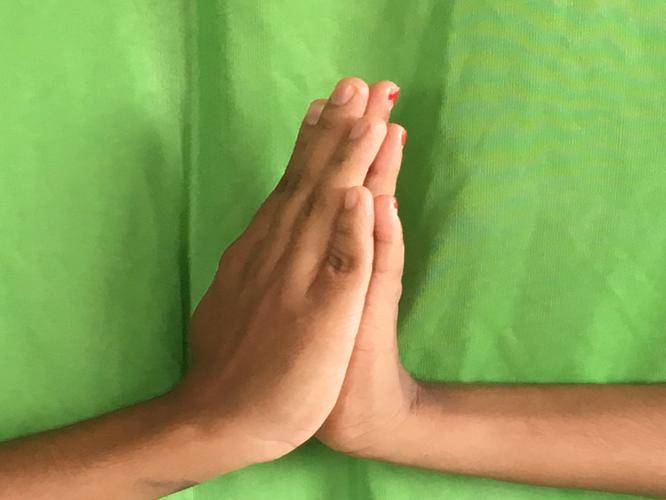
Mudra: Anjali
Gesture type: double_hand